History of Poles in the United States

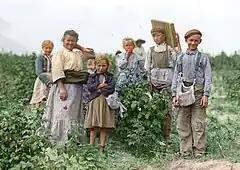
Polish immigrants working on the farm in Maryland, 1909.

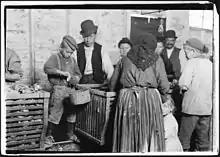
9 year old worker Johnnie shucking oysters. Behind him is the foreman, who recruited the workers from Baltimore, Maryland.

After the collapse of the Confederacy, Polish foreign labor was desired to work on Southern farms as replacements for black slaves. Several such societies were founded in Texas, largely by private planters, but in 1871, Texas funded immigration of Europeans through direct state aid (Texas Bureau of Immigration). The Waverly Emigration Society, formed in 1867 in Walker County, Texas, by several planters, dispatched Meyer Levy, a Polish Jew, to Poland to acquire roughly 150 Poles to pick cotton. He sailed to Poland and brought back farm laborers, who arrived in New Waverly, Texas, in May 1867. The agreement that Poles had with the plantation owners was that the farmers would be paid $90, $100 ($), and $110 ($) per year for three years of their labor, while the owners provided them with a "comfortable cabin" and food. Poles paid back their owners for the ship tickets to America, often in installments. By 1900, after years working on Southerners' farms, Poles had "bought almost all the farmland" in New Waverly, and were expanding their land ownership to the surrounding areas. New Waverly served as a mother colony for future Polish immigrants to the United States, as many arriving Poles lived and worked there before moving on to other Polonias in the U.S. Polish farmers commonly worked directly with southern blacks in east Texas, and they were commonly in direct competition for agricultural jobs. Blacks frequently picked up a few words of Polish and Poles picked up some of the black English dialect in these areas during the late 19th century. R. L. Daniels in "Lippincott's Monthly Magazine" wrote a piece on "Polanders" in Texas in 1888, praising their industriousness and hard work ethic. He cited instances where Polish farmers called their landlords "", denoting a subordinate position on level with slavery, and, when asking a woman why she left Poland, she replied 'Mudder haf much childs and 'Nough not to eat all". Daniels found that Poles were efficient farmers, and planted corn and cotton so close to their homes as not to leave even elbow room to the nearby buildings. Texas blacks, referred to Poles as dem white niggahs' whom they hold in undisguised contempt" were apparently stunned by their high literacy rates, according to Daniels.